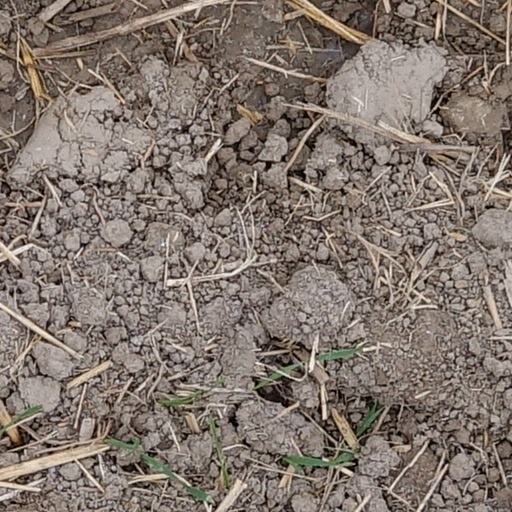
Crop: wheat